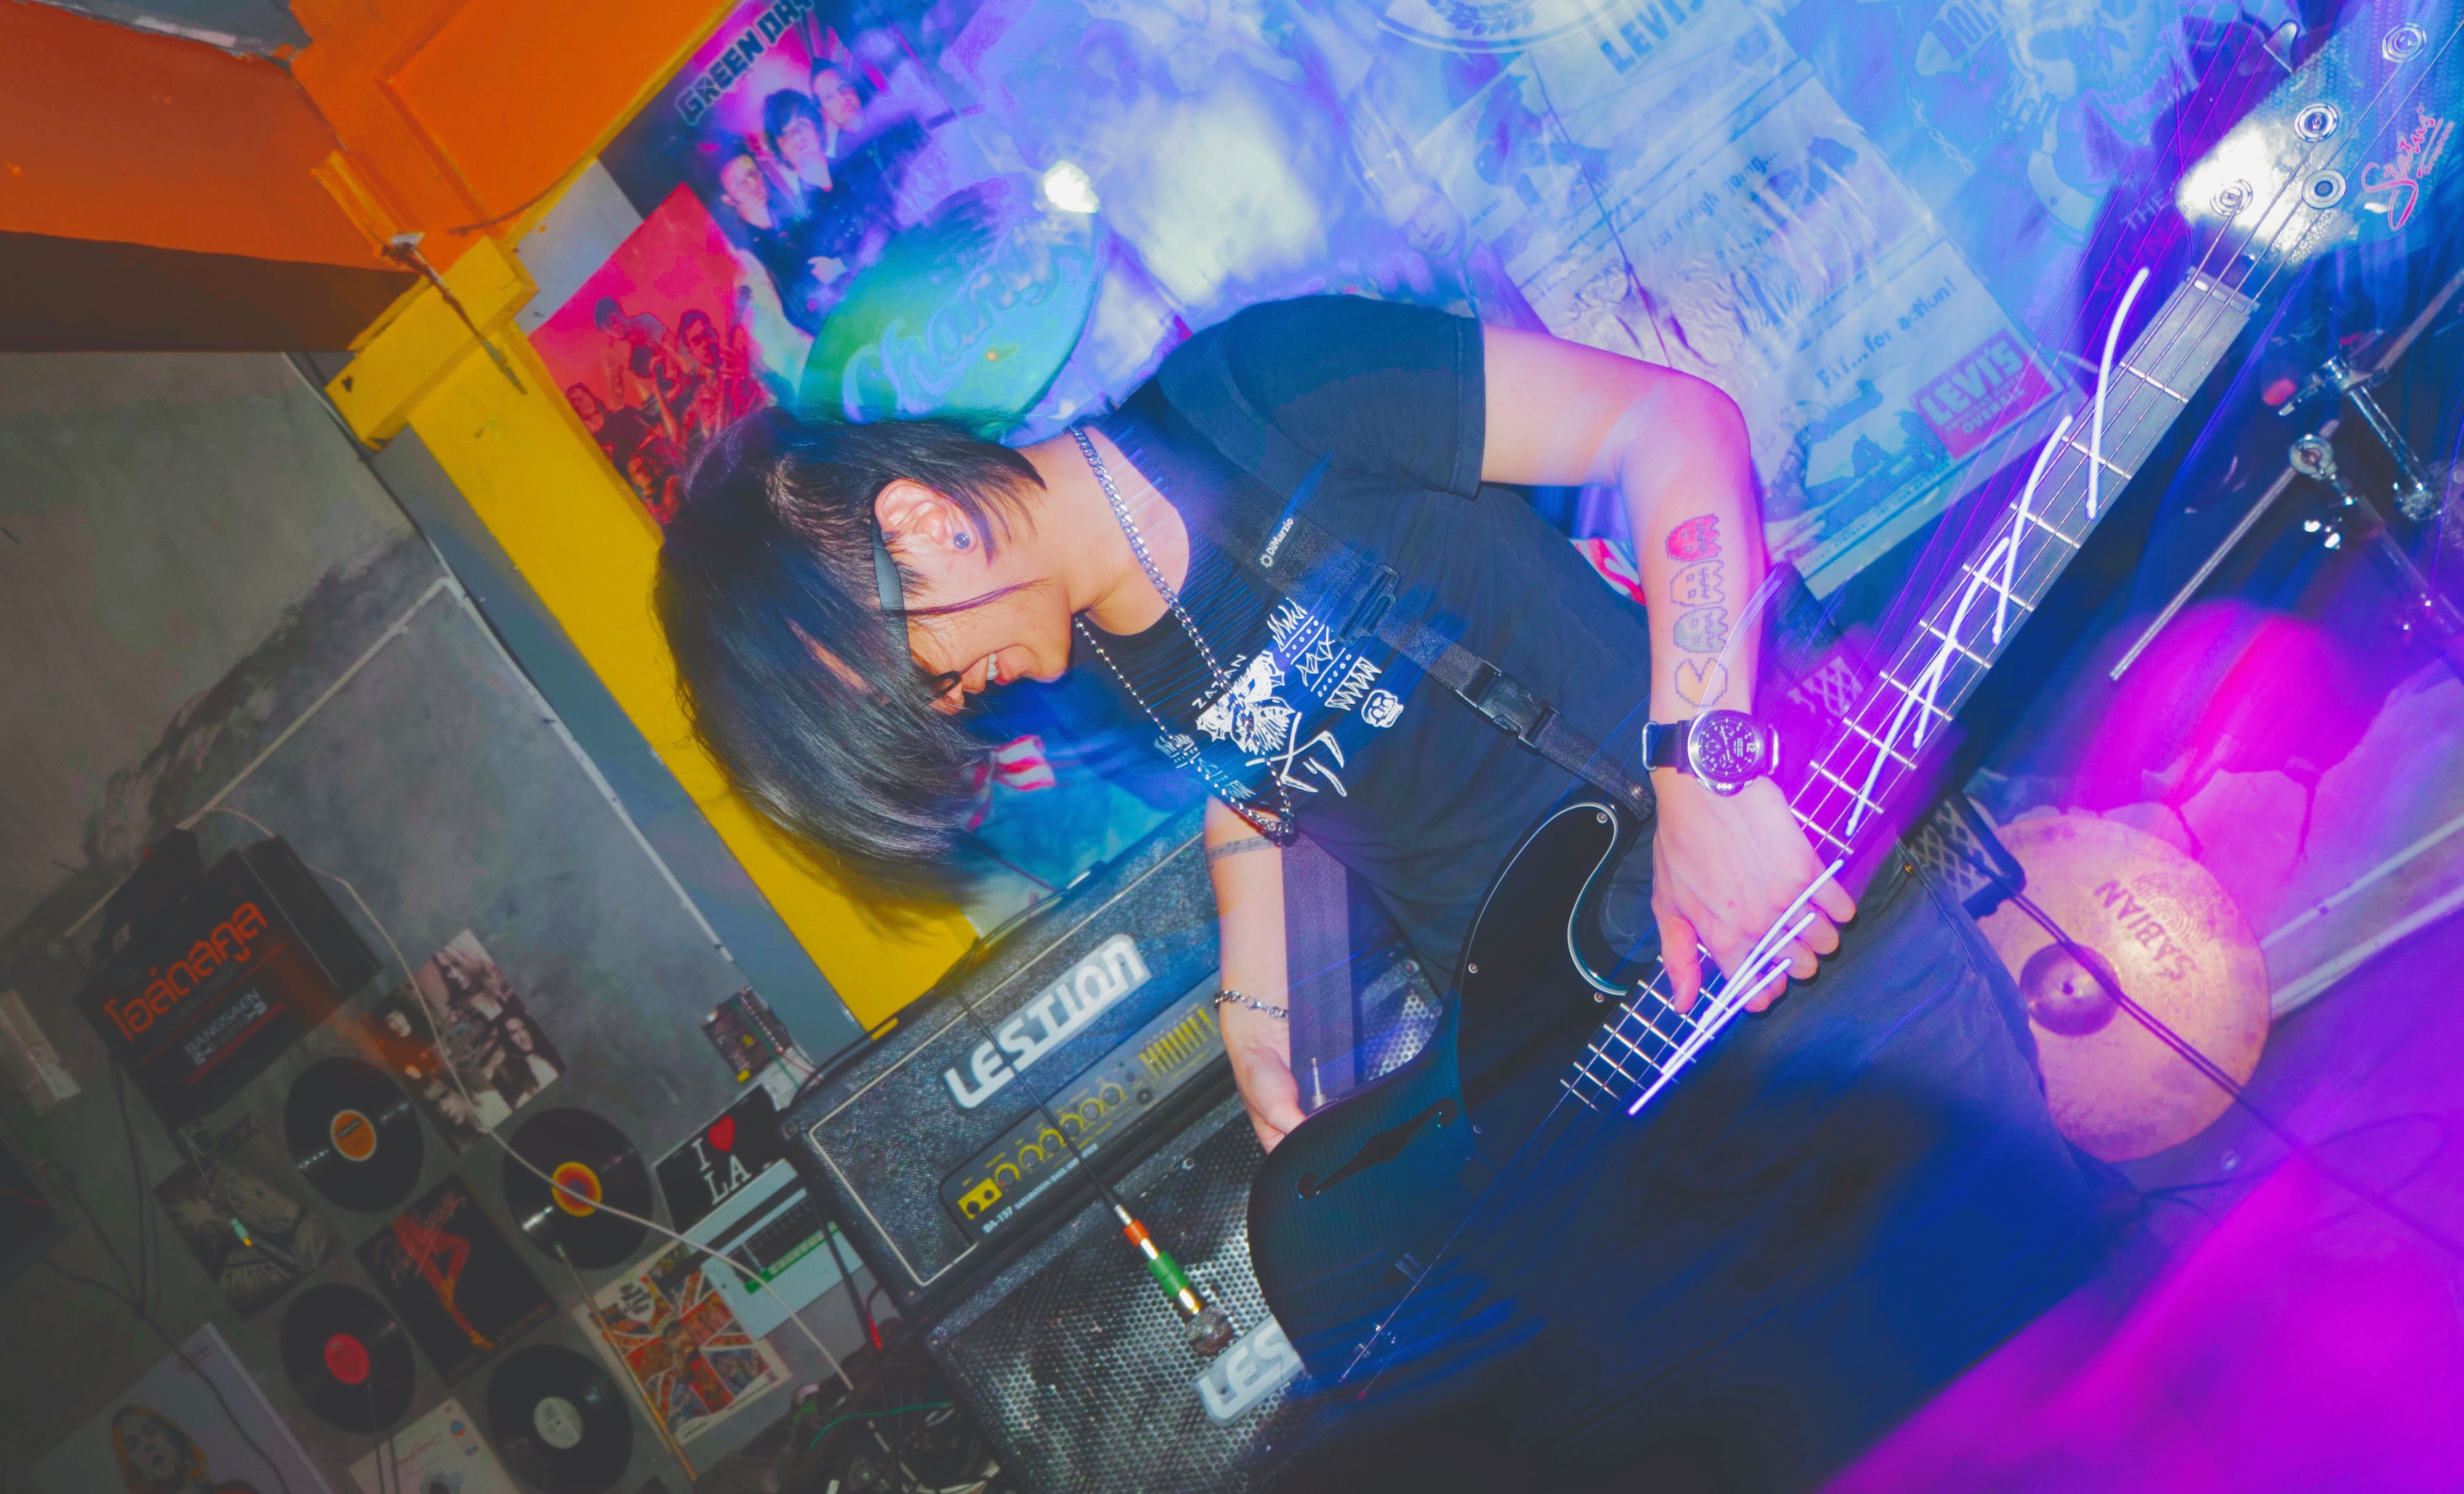
color, rave, stage, disco, screenshot, nightclub